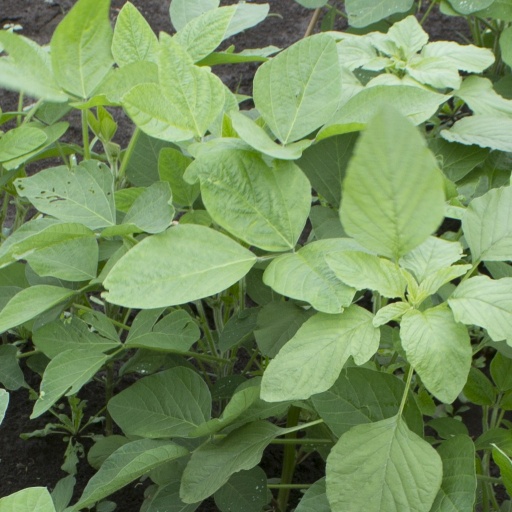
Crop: soybean